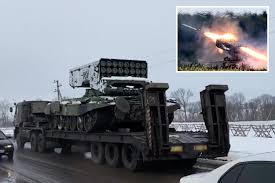
Label: TOS-1